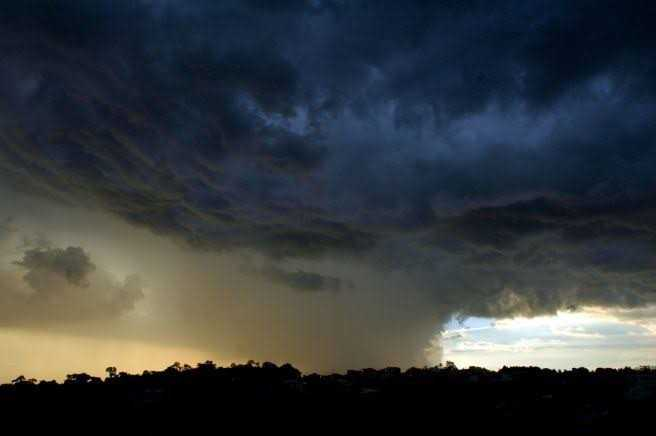
Fire: no
Smoke: no